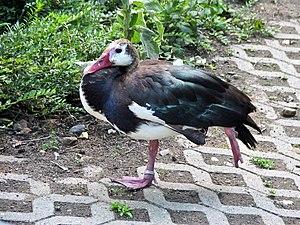
L'Oie-armée de Gambie, également appelée plectroptère de Gambie ou plus simplement l'Oie de Gambie, est une espèce d'oiseaux aquatiques de la famille des Anatidés. Elle est apparentée aux tadornes. C'est la seule espèce du genre Plectropterus. Lorsque au Nord Bénin, l’Oie-armée de Gambie consomme certains coléoptères de la famille des Méloidés, elle accumule dans ses tissus une toxine : la cantharidine, qui peut occasionner chez les prédateurs des cystites ou priapismes douloureux.